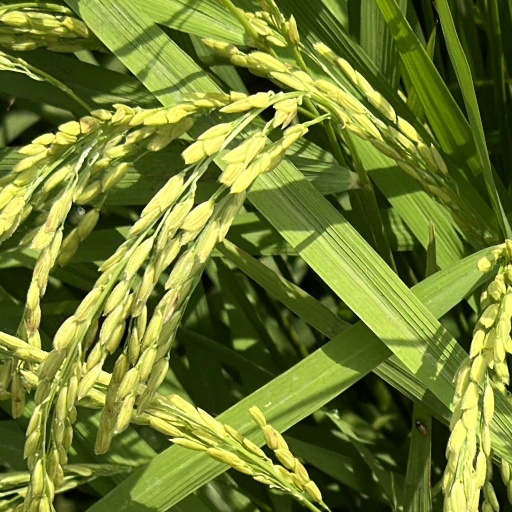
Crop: rice